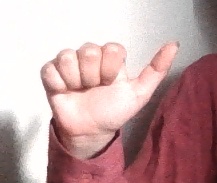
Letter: dhad